Teatro Capranica

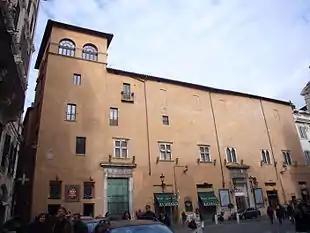
Facade of the Palazzo Capranica in 2009. The entrance to the theatre is the first large door on the right.

The Teatro Capranica is a theatre situated at 101 Piazza Capranica in the Colonna district of Rome. Originally constructed in 1679 by the Capranica family and housed in the early Renaissance Palazzo Capranica, it was the second public theatre to open in Rome. It was the site of many premieres of Baroque operas including Caldara's "Tito e Berenice", Scarlatti's "Griselda", and Vivaldi's "Ercole su'l Termodonte". The Capranica ceased operating as a full-scale theatre and opera house in 1881 and in 1922 was converted into a cinema. Following the closure of the cinema in 2000, it has functioned on a hire basis as a conference and performance venue.